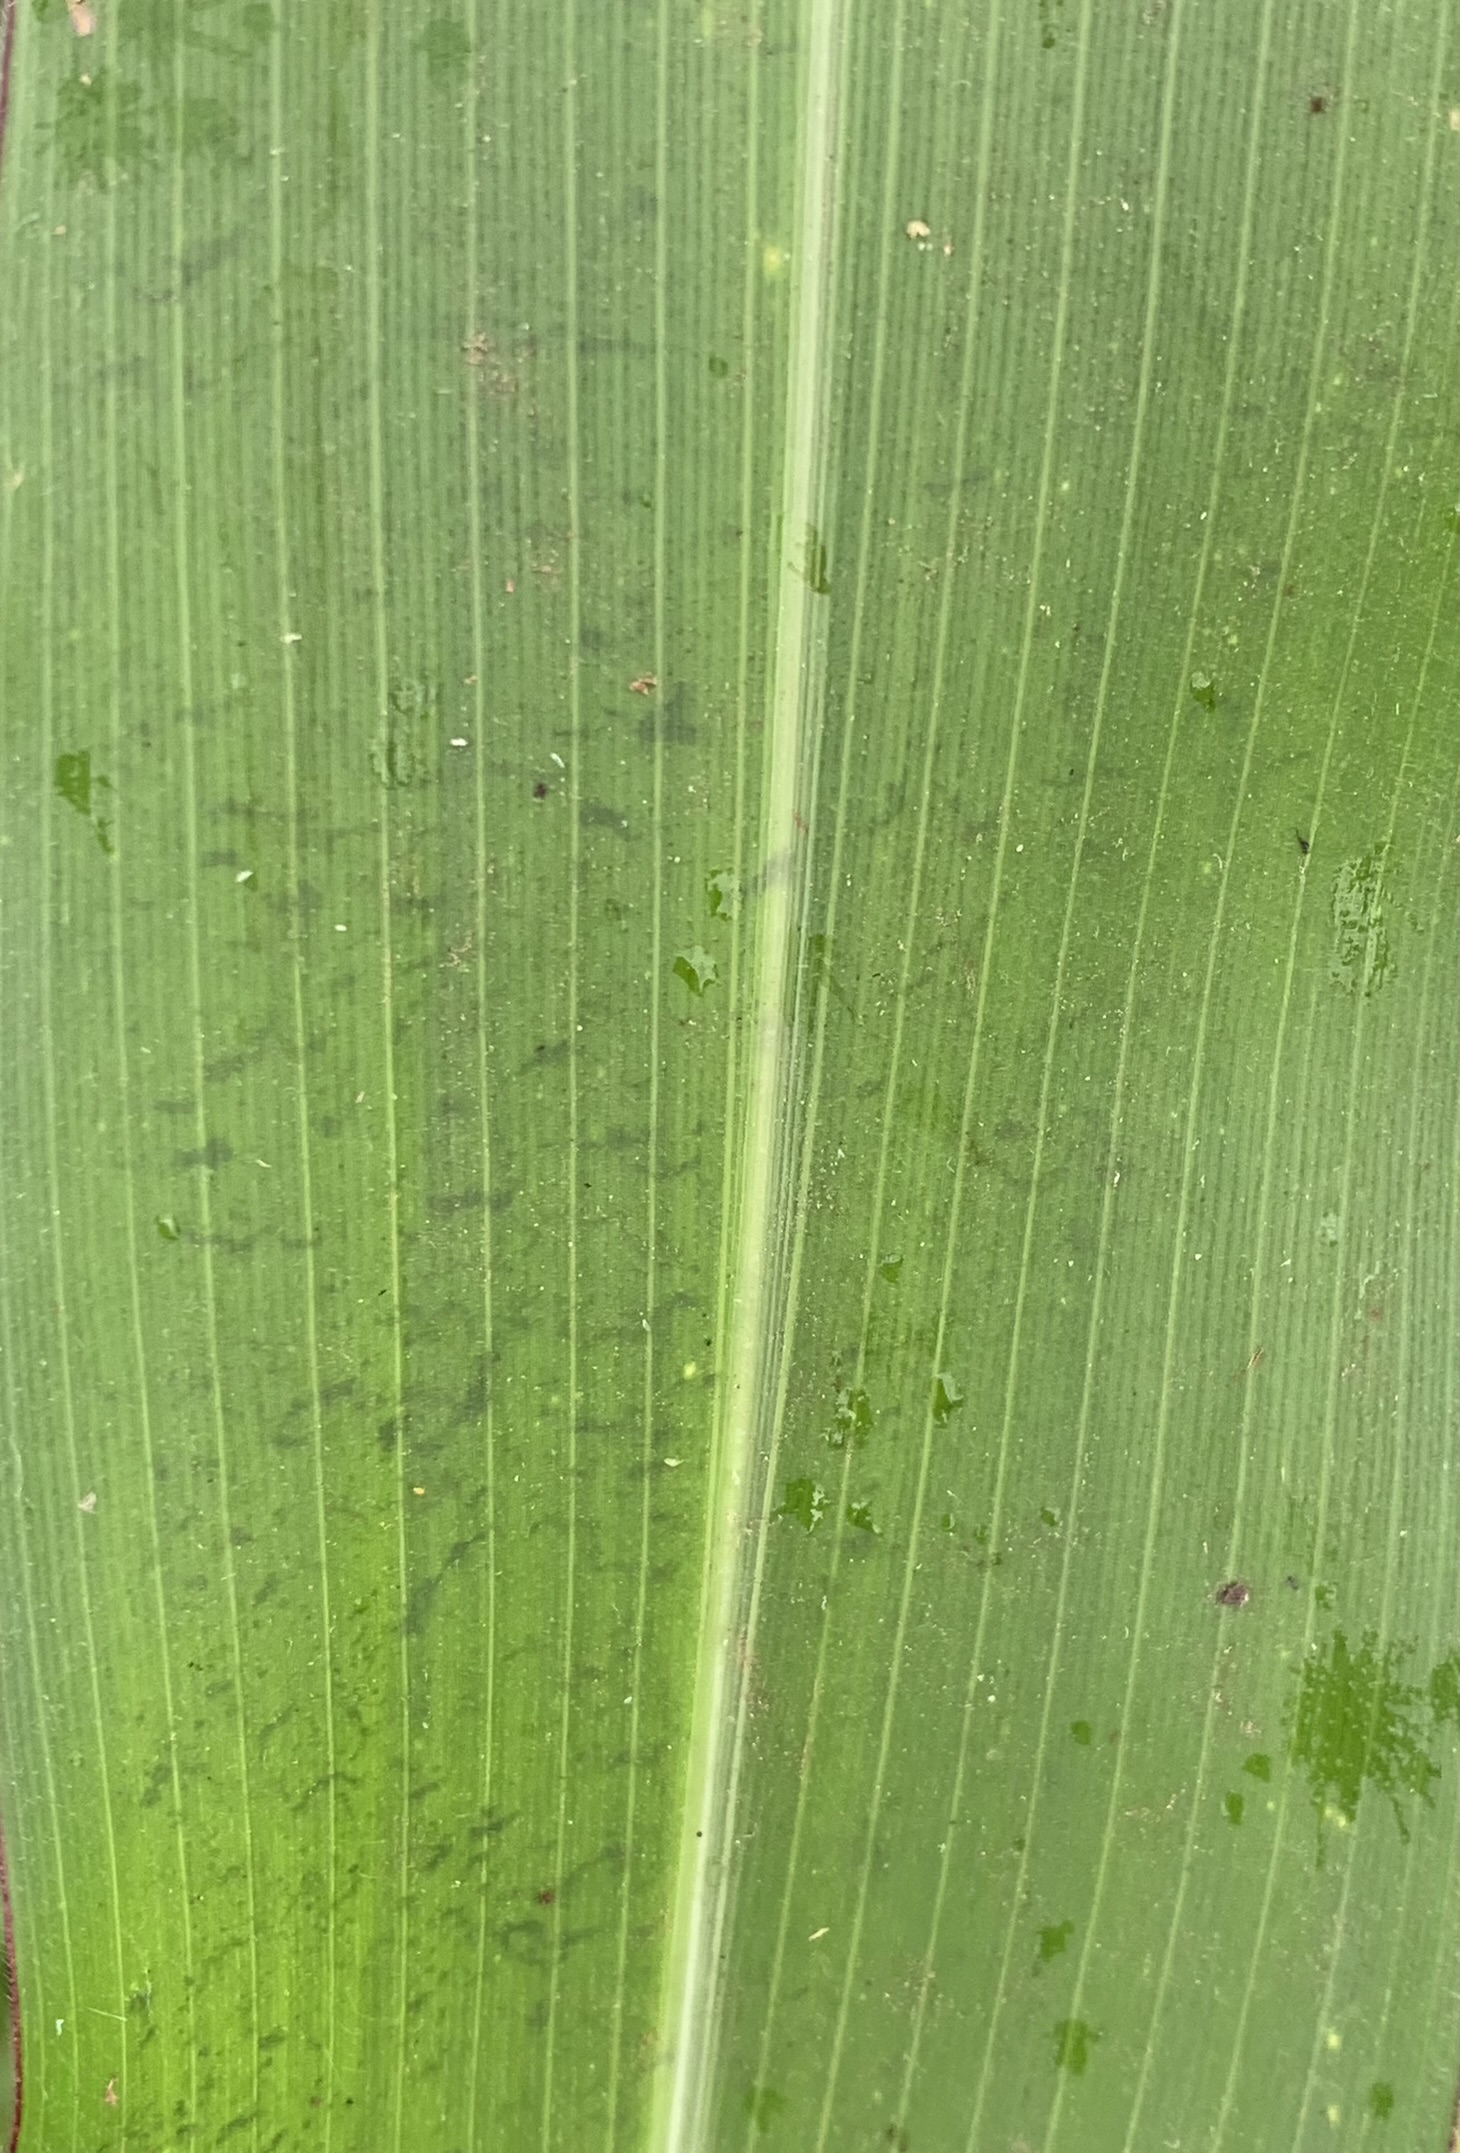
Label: Healthy